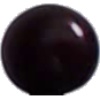
Label: Cherry Wax Black 1